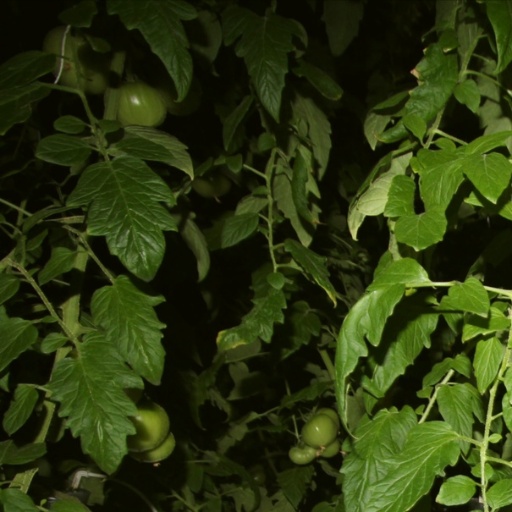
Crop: tomato